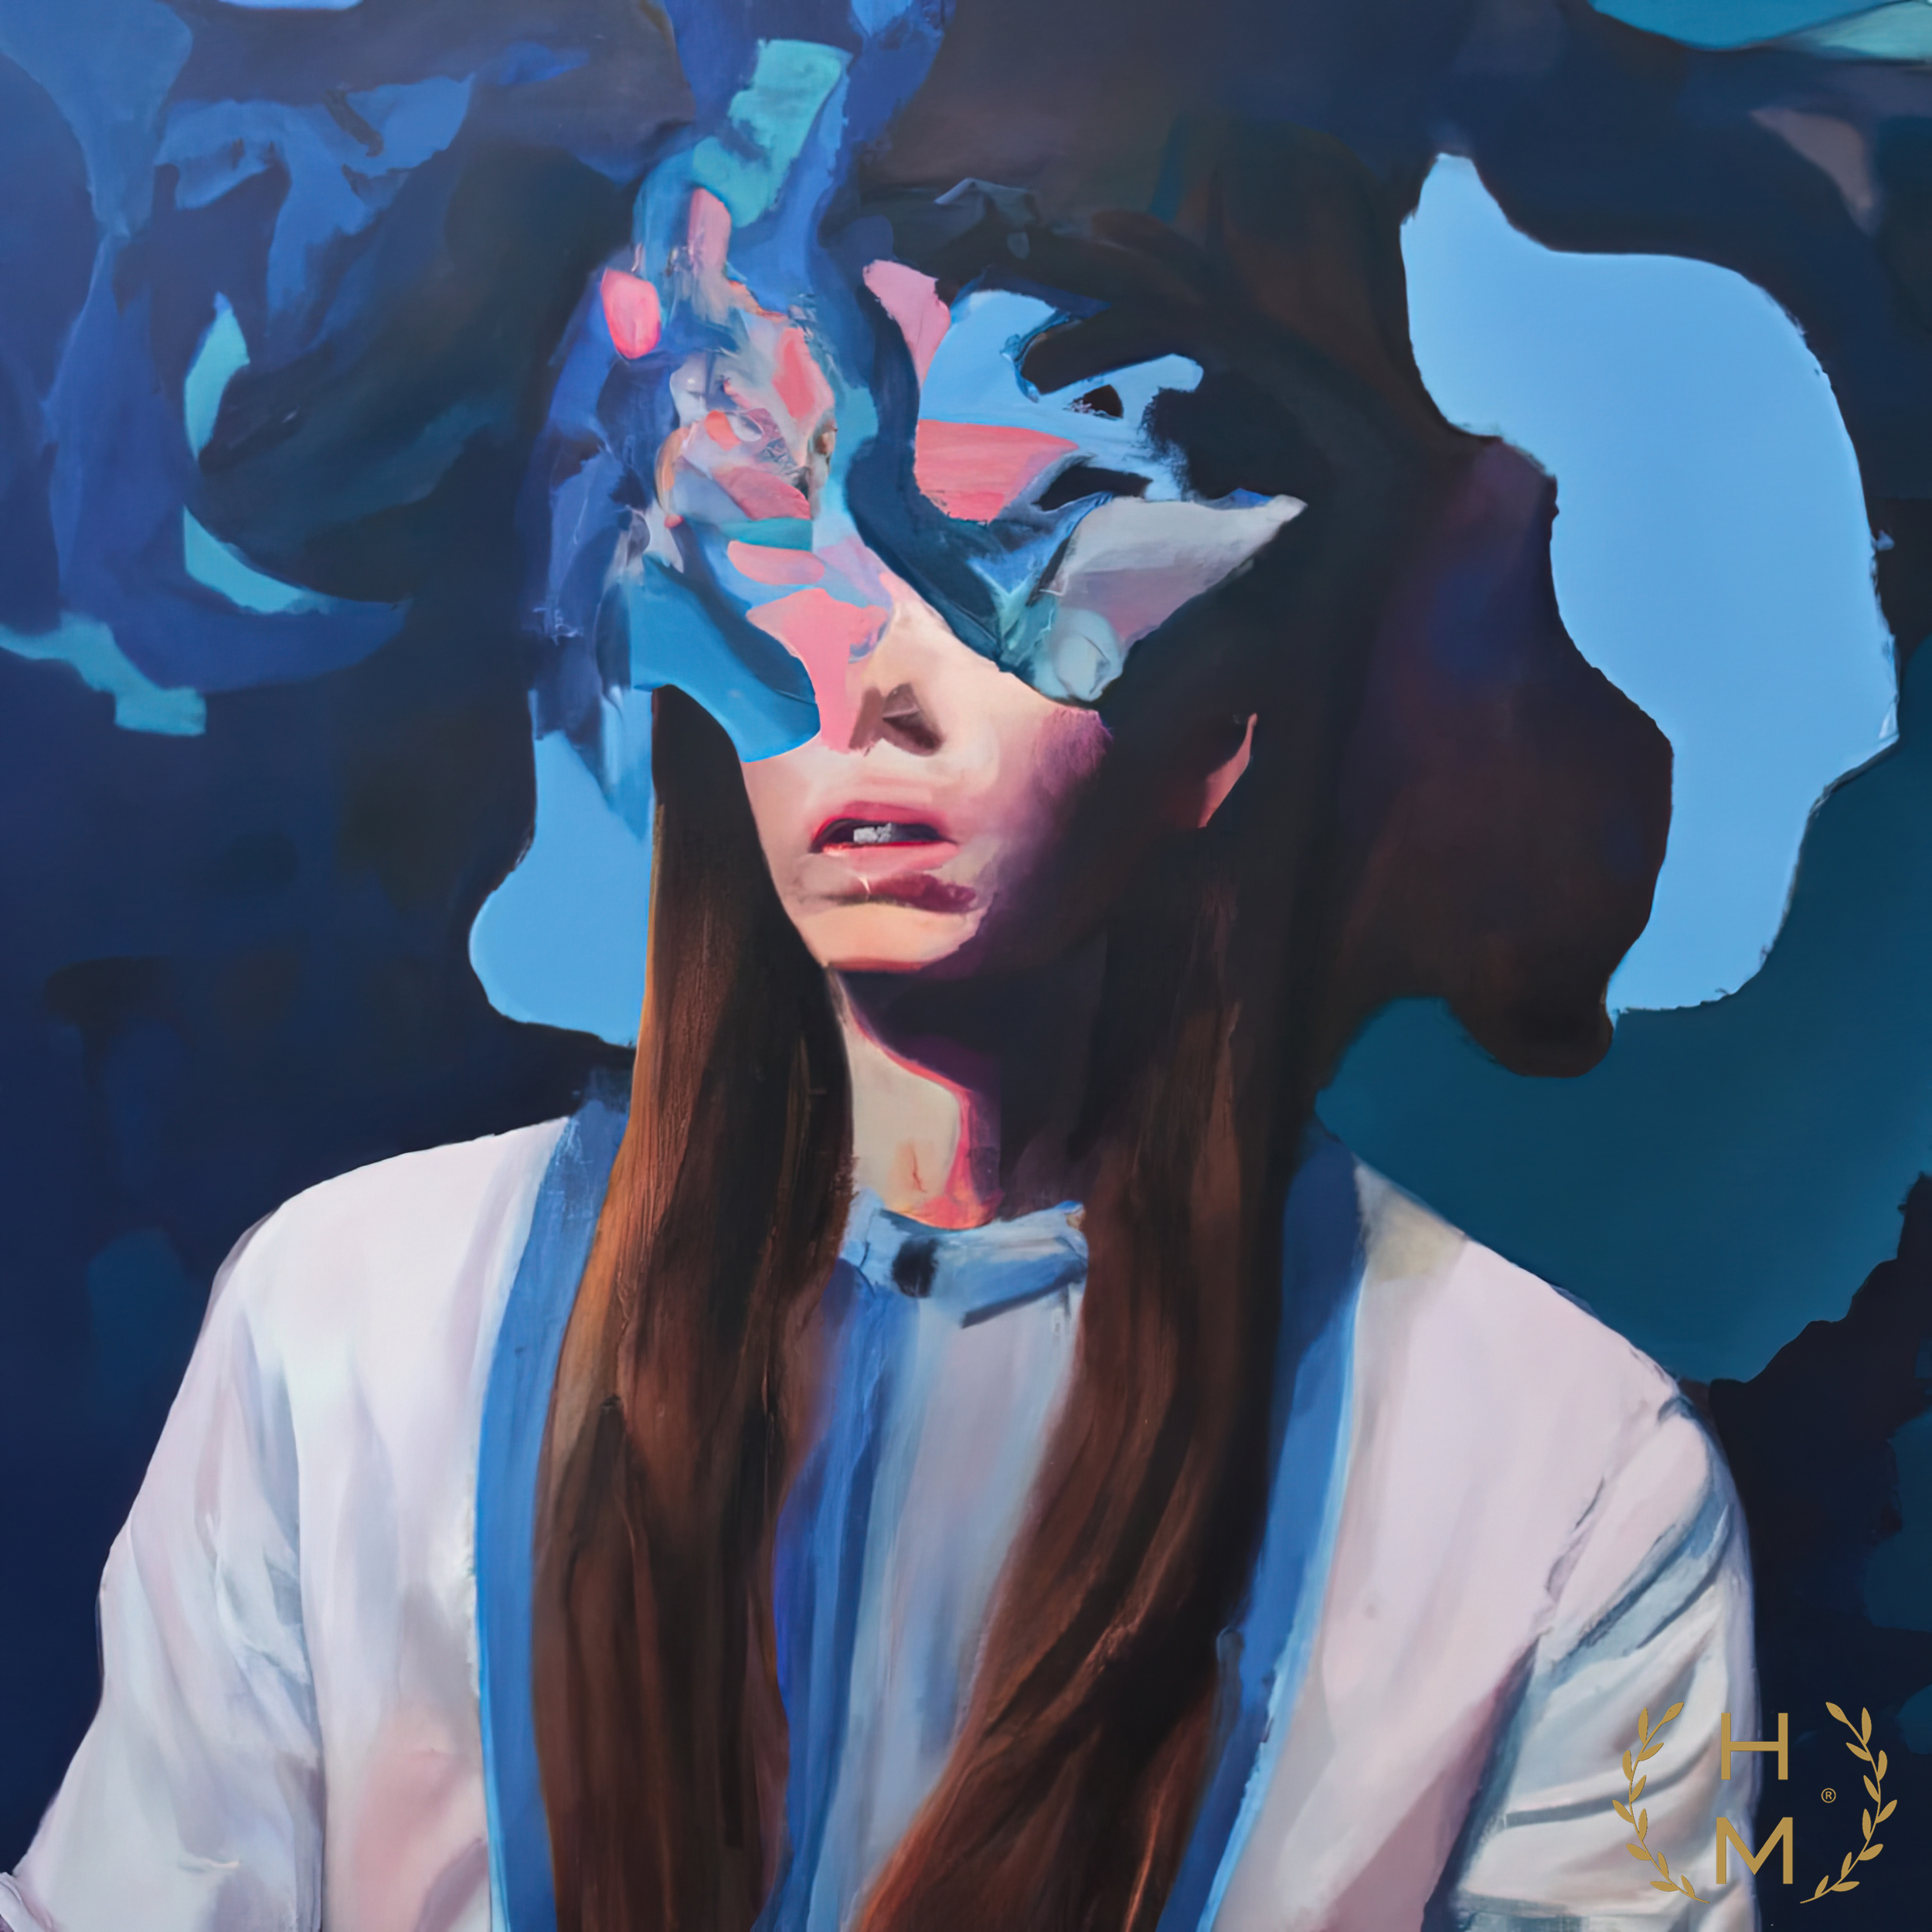
hel mort, hel, mort, helmort, art, contemporary art, contemporaryart, painting, paintings, woman, women, girl, girls, beautiful, style, fashion, digital, abstract, NFT, NFTs, mixed media, oil, oils, mixedmedia, artwork, art gallery, art brand, artbrand, artgallery, abstract painting, acrylic painting, paint, watercolor, art collector, portrait, canvas print, abstract canvas print, colorful canvas print, van gogh, great, cheap, interesting, amazing, ready to hang, impressionism, gesture, electric blue, fashion design, event, visual arts, costume hat, fun, graphics, eyewear, illustration, hair coloring, graphic design, cg artwork, magenta, performing arts, fashion accessory, entertainment, portrait photography, costume design, costume, fur, wig, acting